Wade's Causeway

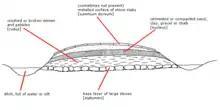
Cross-sectional diagram of an idealized Roman road from Britain, based on Weston (1919), Smith (2011) and other sources

It has also been suggested that the structure originally extended southwards from Wheeldale Moor to link up to the Roman Cawthorne Camp (sometimes spelt 'Cawthorn'). In the twentieth century English Heritage identified two sections of ground on Flamborough Rigg and Pickering Moor as extensions of the Wheeldale structure. Hayes states that the Flamborough Rigg section remained "clearly visible" as late as 1961, and that additional sections near Keys Beck were visible in aerial photography from 1946. The accounts of Hinderwell, Young, and Hayes & Rutter, as well as the 1854 and 2012 Ordnance Survey maps, appear to corroborate the stated course of the structure along this section.